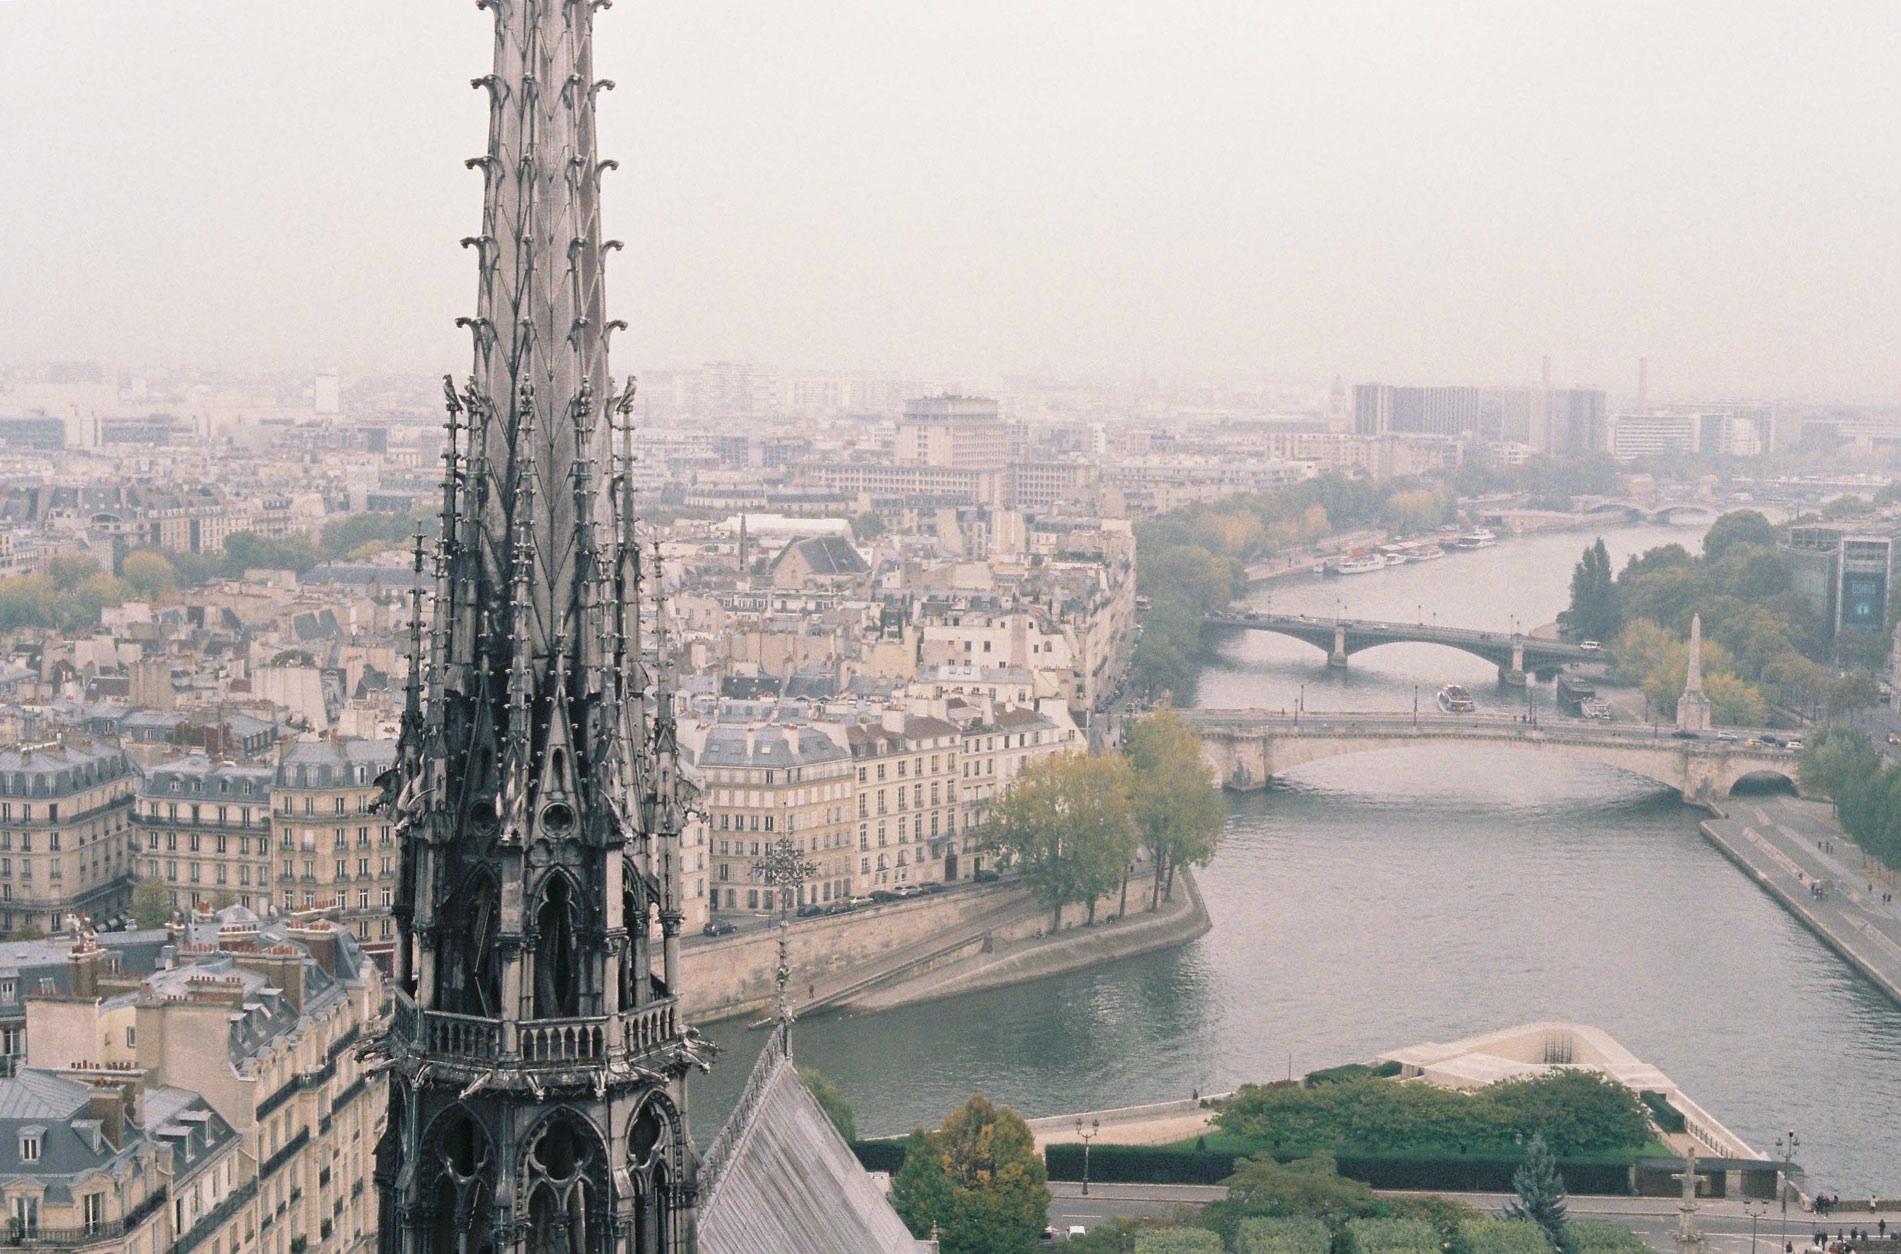
bridge, skyline, skyscraper, river, cityscape, tower, haze, landmark, waterway, tower block, aerial photography, urban area, atmospheric phenomenon